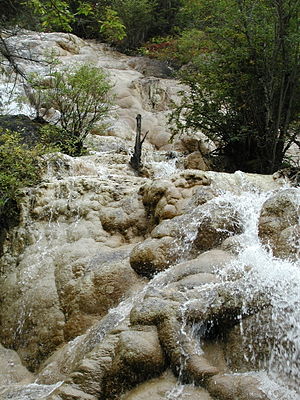
Min Shan / Økologi
Et vandfald ved Huanglong
Min Shan eller Minbjergene er en bjergkæde i det centrale Kina. Den forløber i grove træk fra nord til syd gennem det nordlige Sichuan, de nærliggende områder ved Mianyang og den sydligste del af Gansu. Den største højde findes på Xuebaodingbjerget, der er 5.588 m højt, den næsthøjeste er Lille Xuebaoding med 5.443 m.